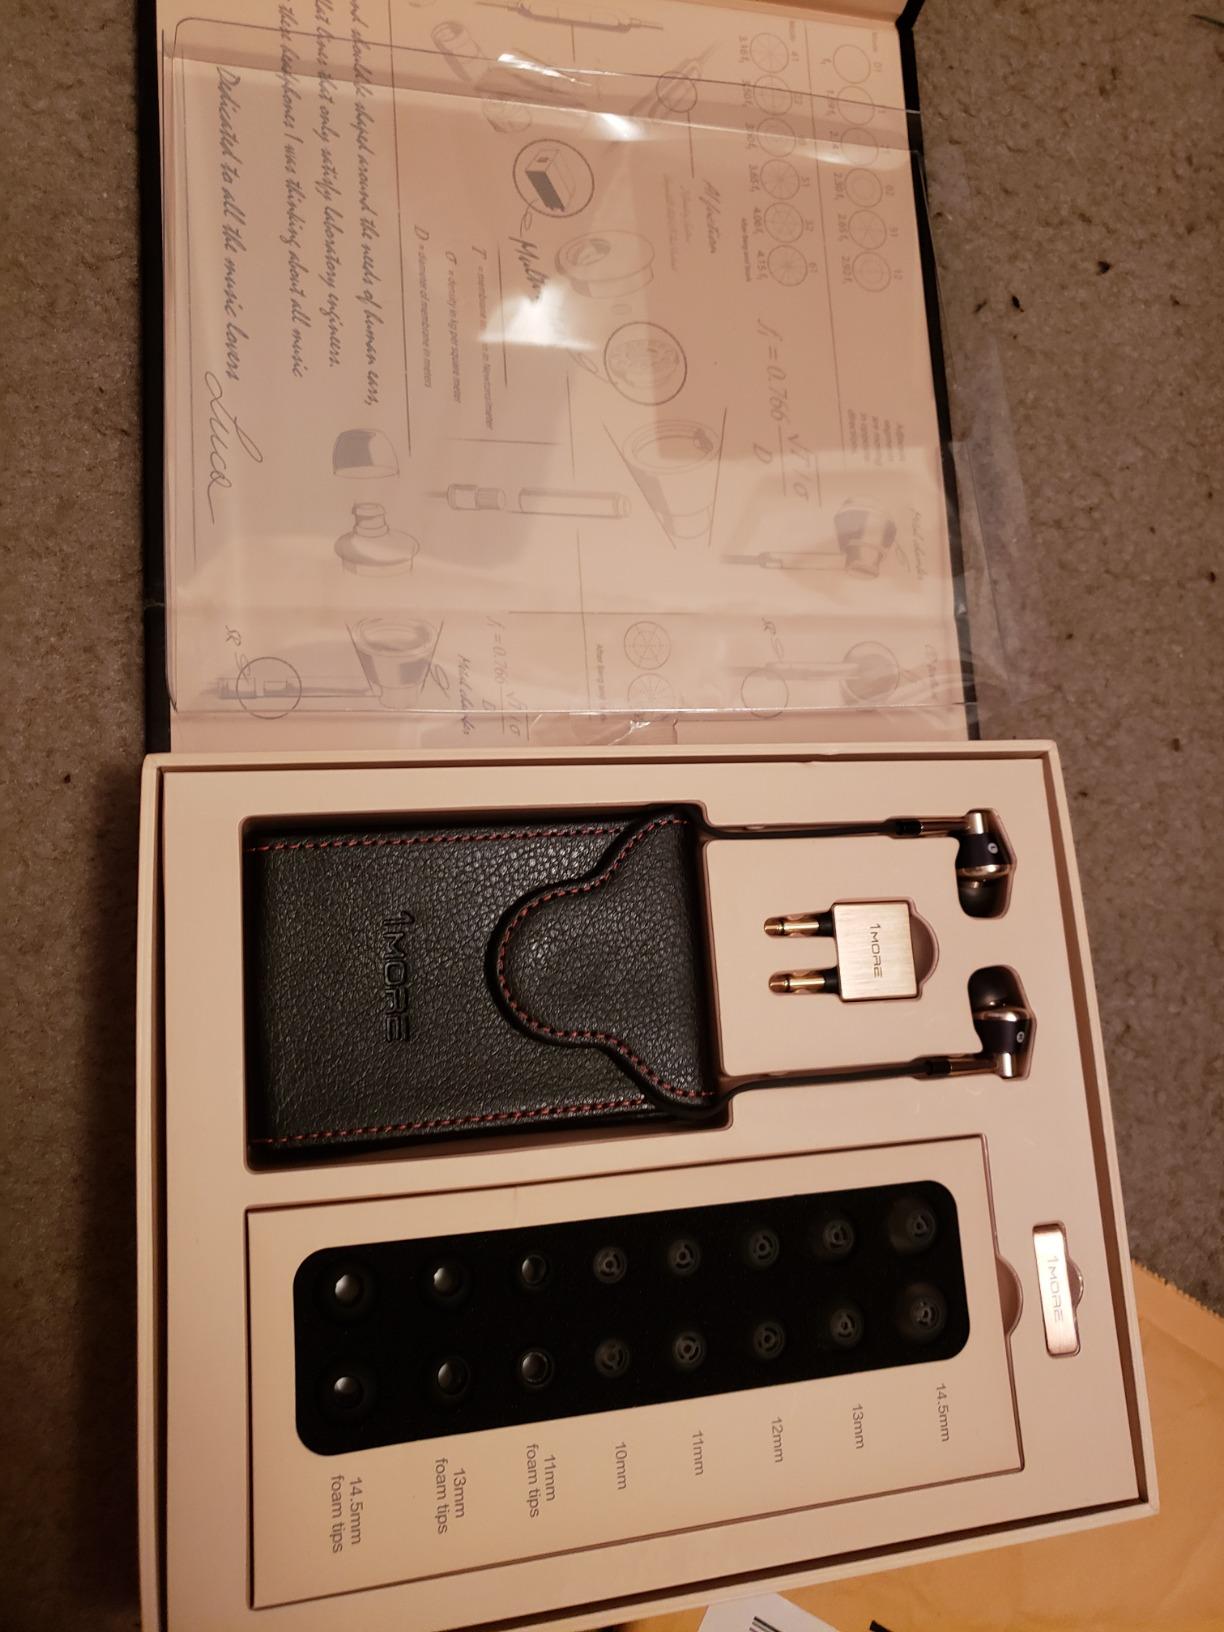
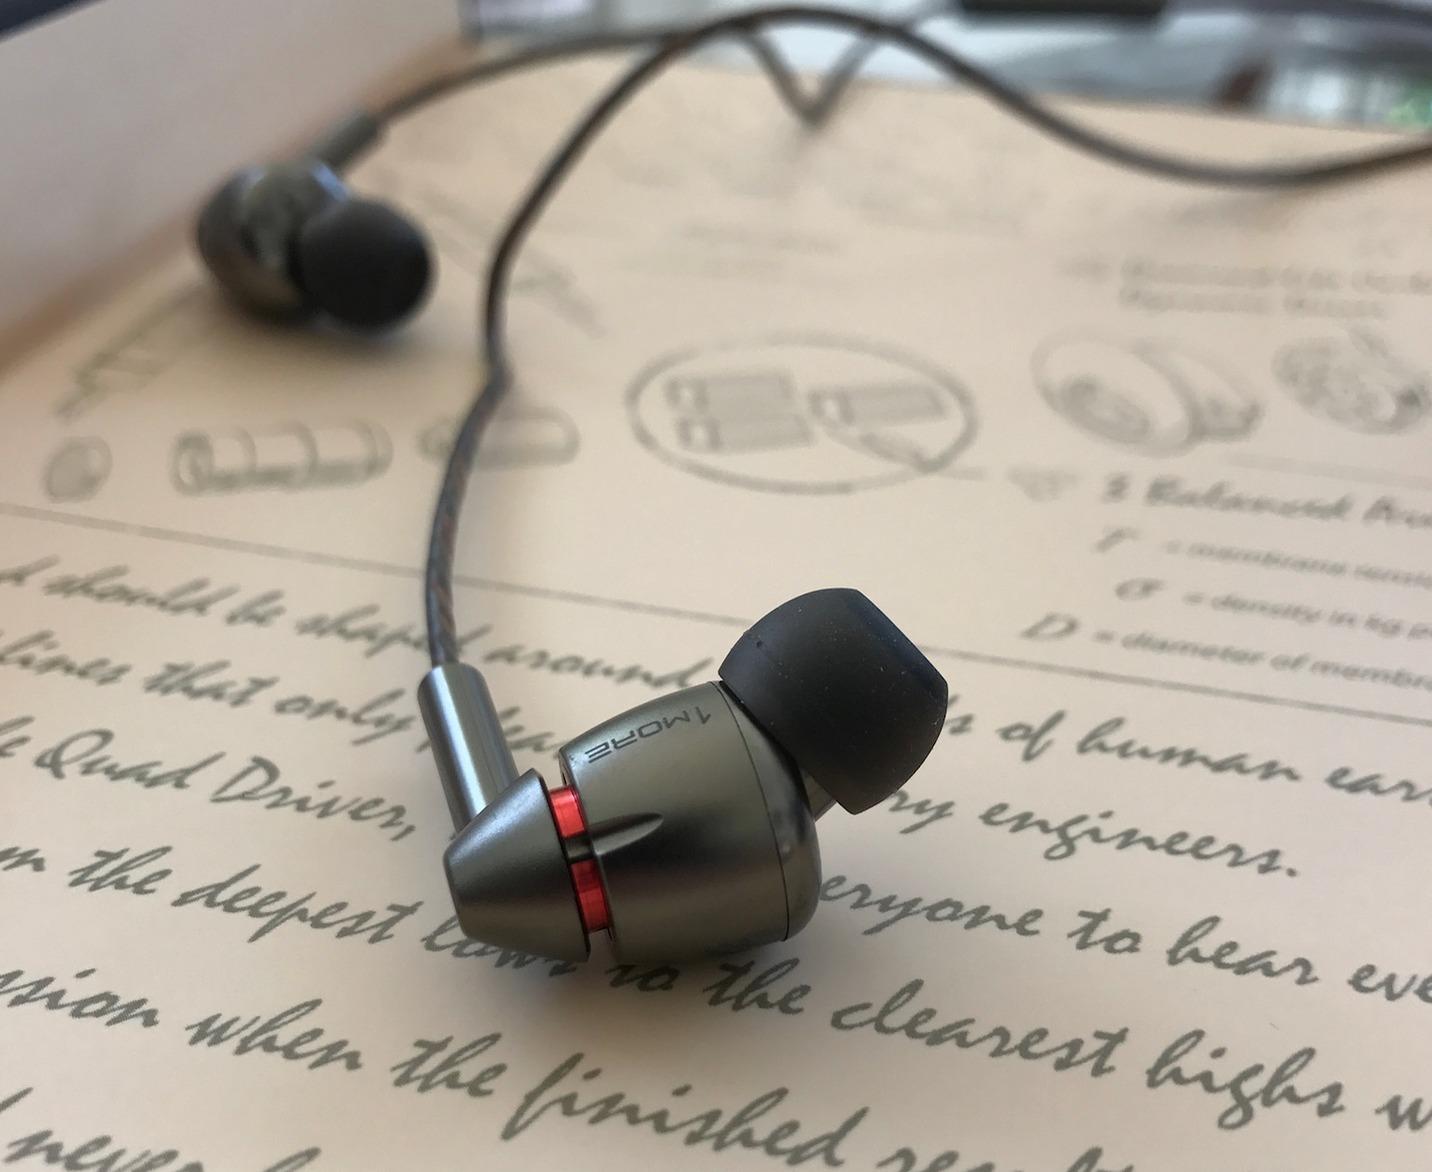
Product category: headphones
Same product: no